Mangla Dam

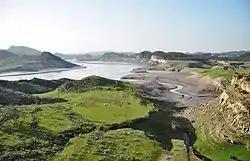
Mangala Dam from the top of Ramkot fortress

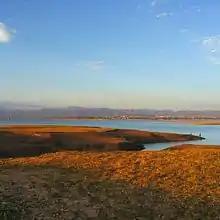
Sunset at the Mirpur city side of the lake

As part of the Indus Waters Treaty signed in 1960, India gained rights to the waters of the Ravi, Sutlej and Beas rivers, while Pakistan, in addition to the waters of the aforementioned three rivers' sections within Pakistani territory and some monetary compensation, received the rights to develop the Jhelum, Chenab and Indus river basins. Until 1967, the entire irrigation system of Pakistan was fully dependent on unregulated flows of the Indus River and its major tributaries. The agricultural yield was very low for a number of reasons, the most significant being a lack of water during critical growing periods. This problem stemmed from the seasonal variations in river flow due to monsoons and the absence of storage reservoirs to conserve the vast amounts of surplus water during those periods of high river discharge.